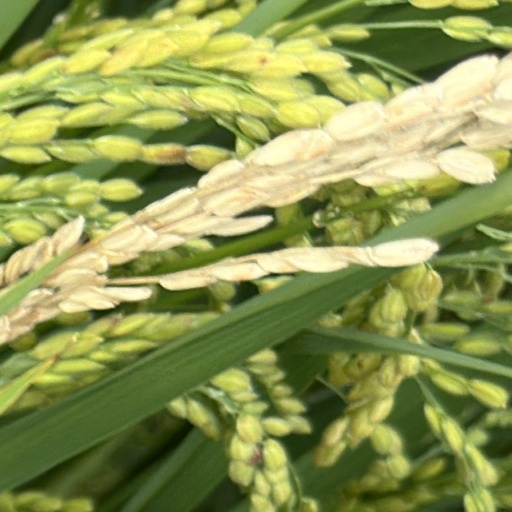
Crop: rice